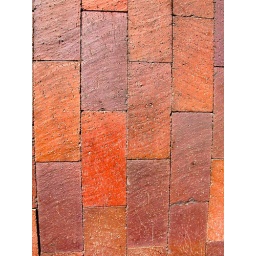
the floor of the mission street metro station in south pasadena